Bernardino Fergioni

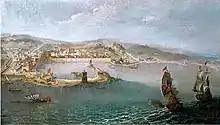
"View of Messina", Bernardino Fergioni

Ghezzi exposed paintings by Fergioni at San Salvatore in Lauro, which he considered quite beautiful, on two occasions, in 1716 and 1717. These were a marine view with many figures, property of the Falconieri family, and a view of the harbor of Messina. More paintings by Fergioni are recorded in notarial documents. These include "Due grandi marine bislonghe" (Arch. di Stato di Roma, 30 Notai capitolini, Office 25, envelope 559), property of Filippo Antonelli in 1732; "Una marina" (ibid., Office 14, envelope 430), property of Andrea Marilli in 1760; "Due piccoli paesini" (Ibid., Not. d. Tribunale d. Auditor Camerae, envelope 4392) property of Giuseppe Sardi in 1771.